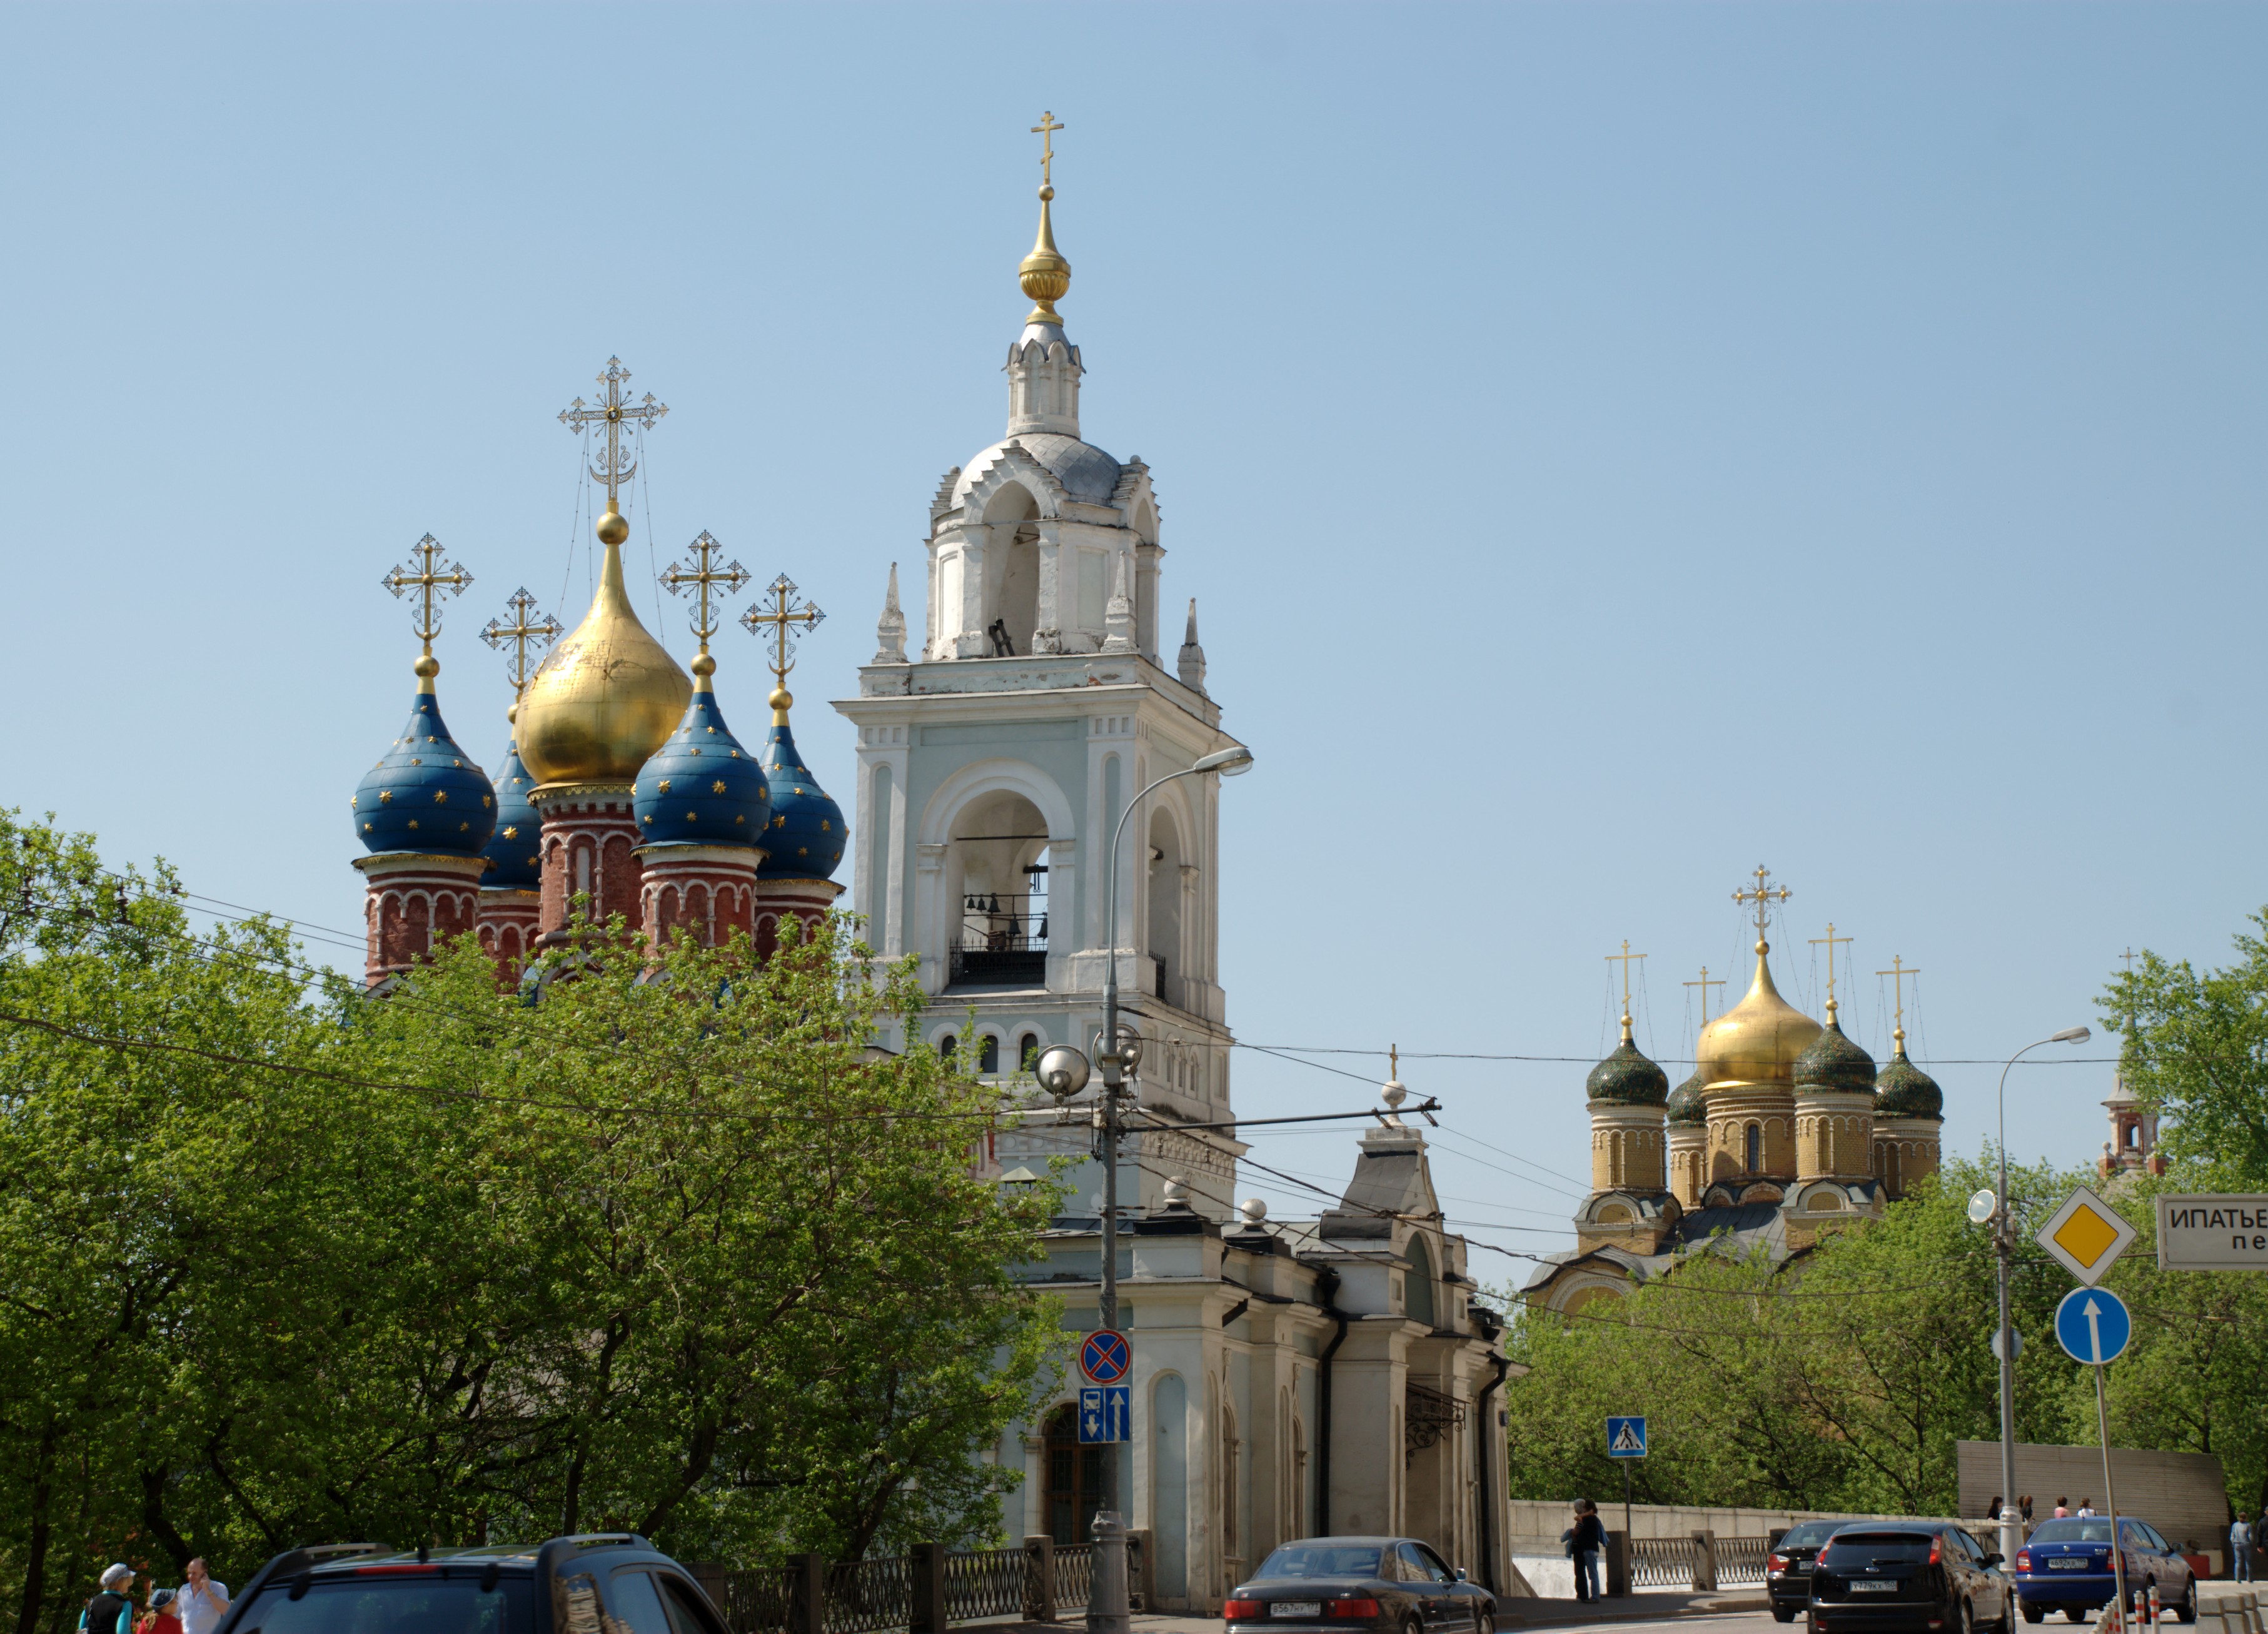
street, town, building, city, cityscape, landmark, church, cathedral, nikon, tourism, place of worship, monastery, moscow, russia, d80, cityscapes, moskau, nikond80, moscou, varvarka